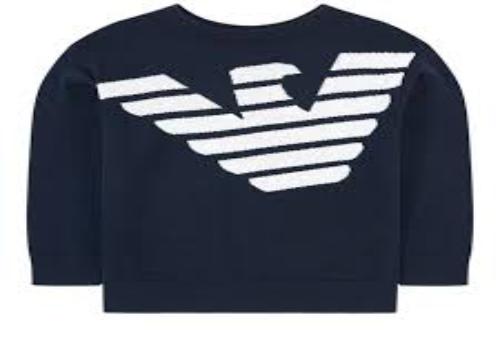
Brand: Armani Junior
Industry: Clothes